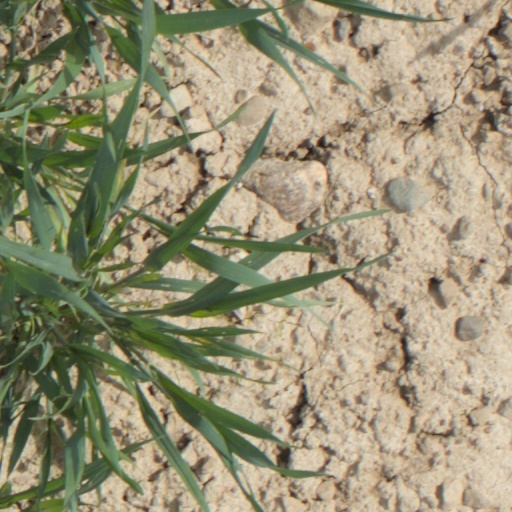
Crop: wheat